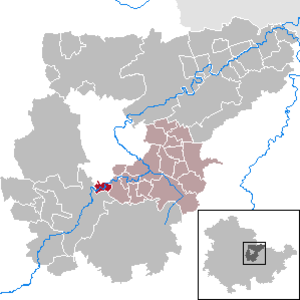
Hetschburg est une municipalité allemande du land de Thuringe, dans l'arrondissement du Pays-de-Weimar, au centre de l'Allemagne. En 2015, sa population est de 247 habitants.